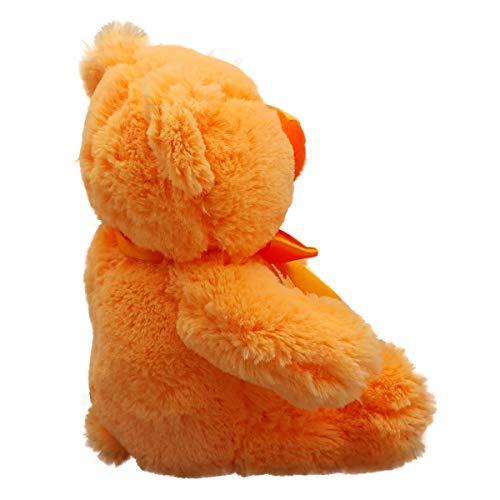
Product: Anico Plush Teddy Bear, Stuffed Animal, Bright Orange, 8 Inches Tall
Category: Toys & Games | Stuffed Animals & Plush Toys | Stuffed Animals & Teddy Bears
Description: This adorable plush toy is a wonderful gift item.
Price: $10.78
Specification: ProductDimensions:6x6x8inches|ItemWeight:4ounces|ShippingWeight:4ounces(Viewshippingratesandpolicies)|DomesticShipping:ItemcanbeshippedwithinU.S.|InternationalShipping:ThisitemcanbeshippedtoselectcountriesoutsideoftheU.S.LearnMore|ASIN:B00QD75K6I|Itemmodelnumber:A9820OR|Manufacturerrecommendedage:36months-12years